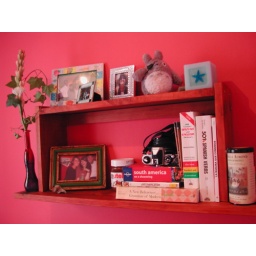
my little shelf in my cool pink room